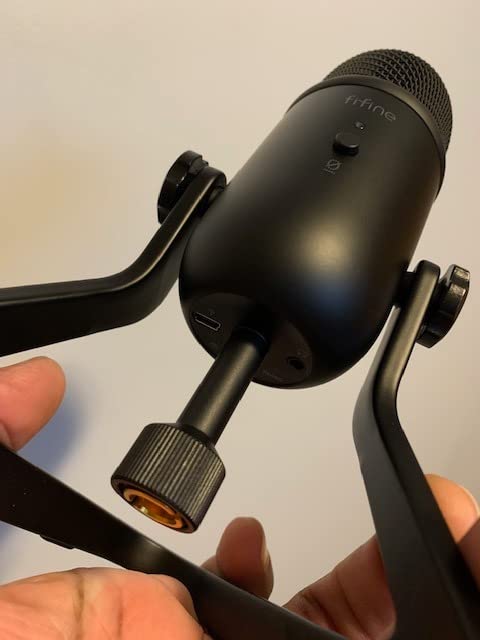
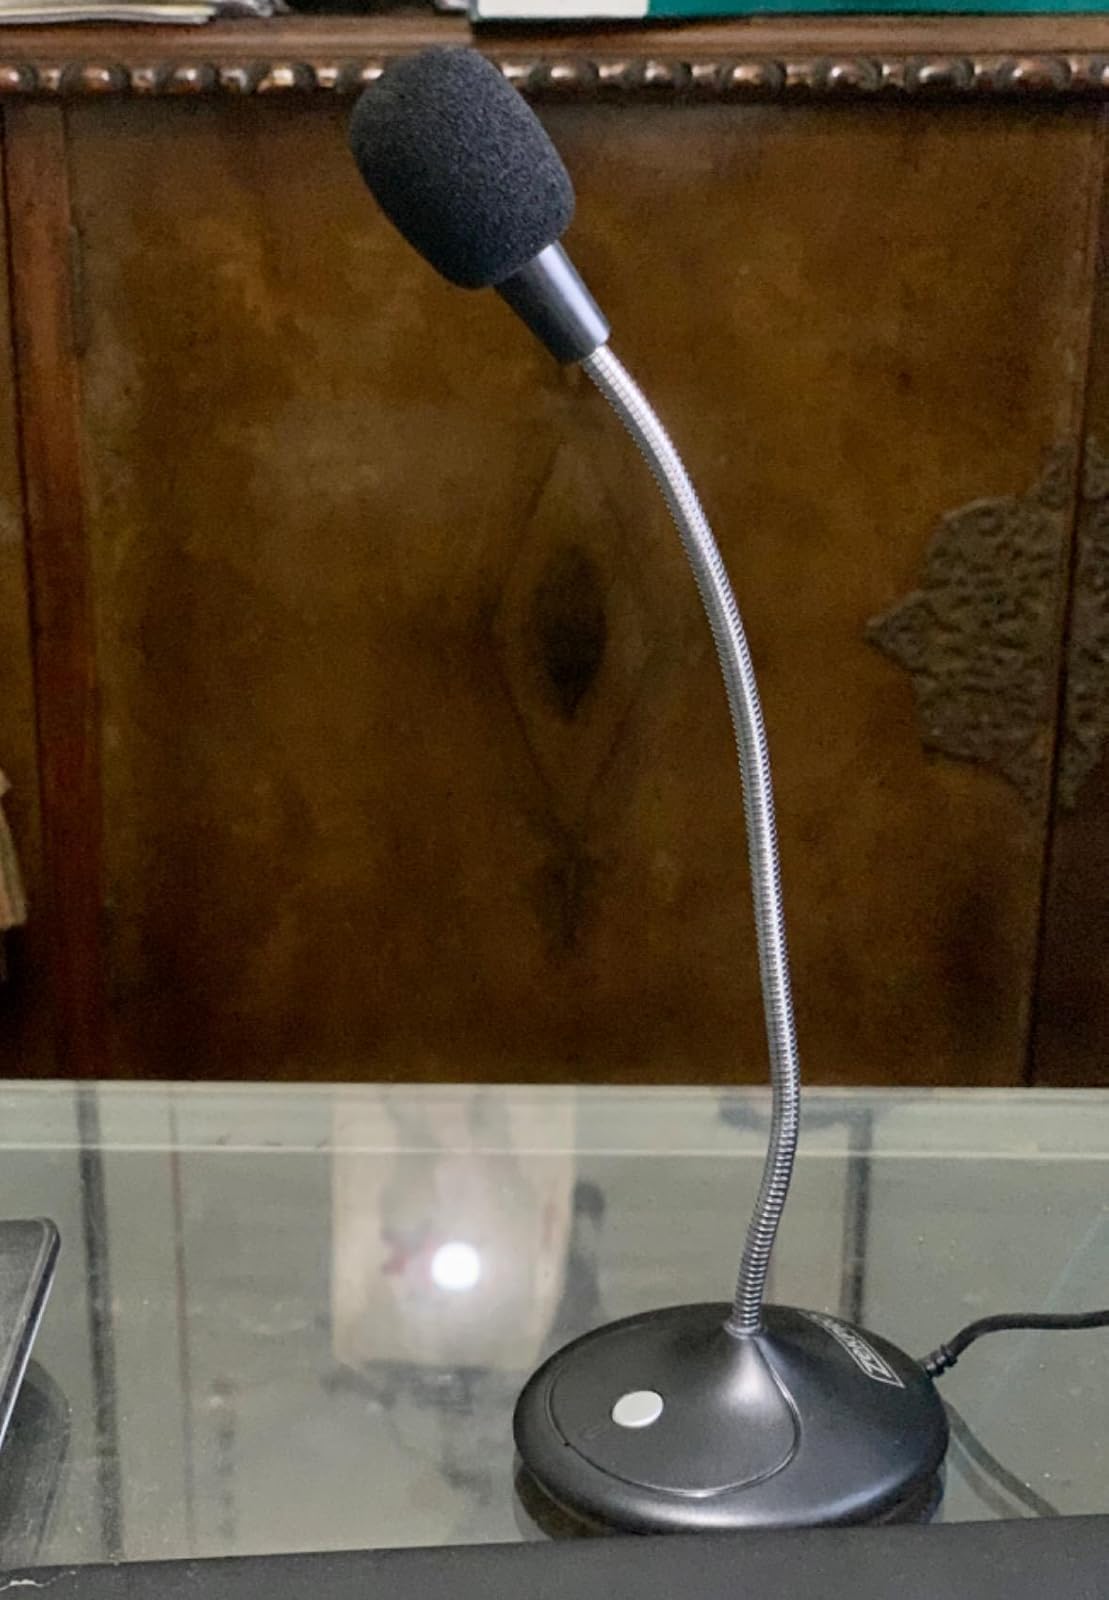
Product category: microphone
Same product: no